St Mary's Church, Thirsk

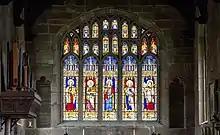
Stained glass above the altar

In November 2016, the church was covered with handmade poppies as part of the Remembrance Day celebrations in Thirsk. The Thirsk Yarnbombers created more than 40,000 knitted or crocheted poppies to decorate the town, with the main display consisting of a "river" of poppies flowing from the top of St Mary's Church, down the side and then across the wall of the church's cemetery.